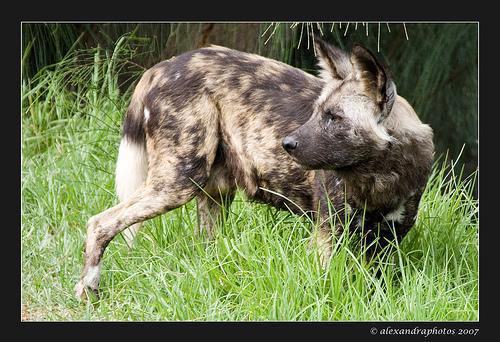
African_hunting_dog